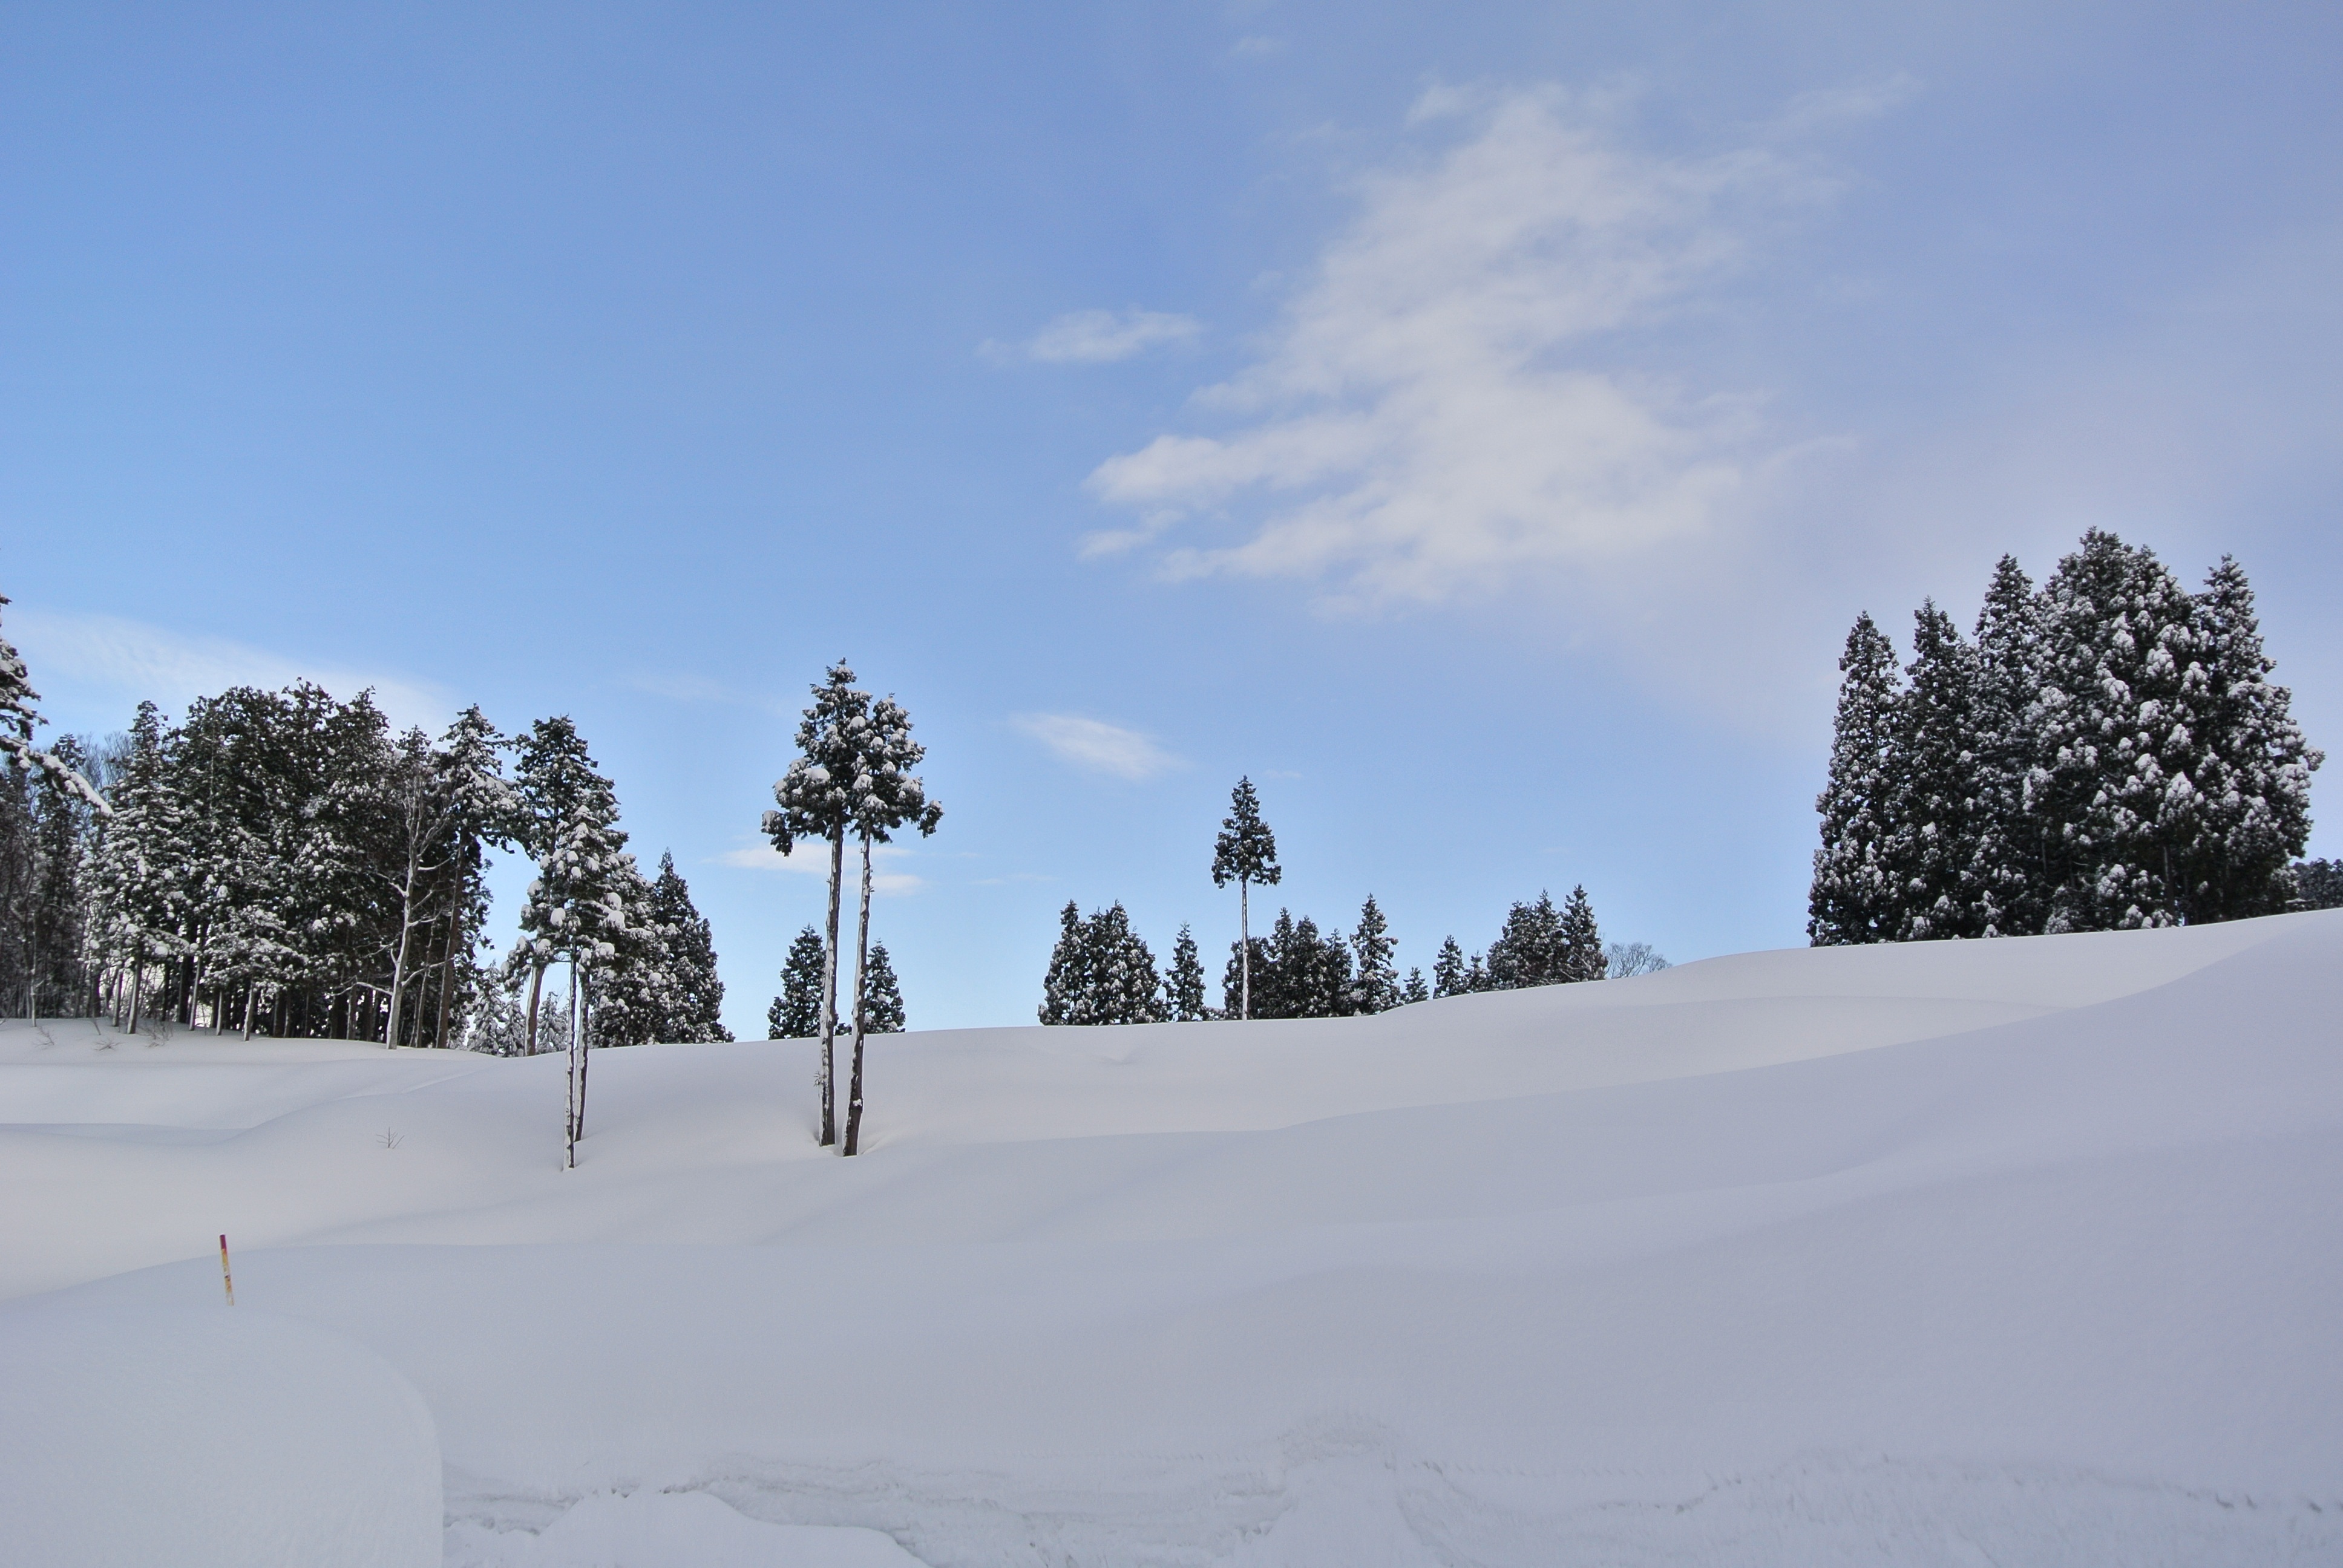
landscape, mountain, snow, winter, white, ground, frost, natural, evergreen, weather, season, winter sport, north, footwear, day, piste